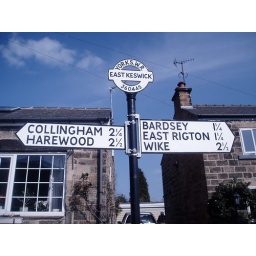
Old-ass road sign in East Keswick, the village in Leeds where I lived before I moved to Leicester.